Chandraghanta

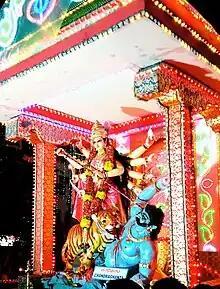
Idol of Chandraghanta on tableaux during the Mangalore Dasara procession.

Chandraghanta rides a wolf as her vehicle, however in accordance with many of the scriptures there is the mention of "Vrikahvahini", "Vrikahrudha" which refer to the wolf (Vrikah) as being ridden (Rudha) or them being seated on as (Asana) by the goddesses. This form of Devi Chandraghanta is a more warrior ready and apparently aggressive form that goddess Durga takes, however despite being adorned with the various weapons, she is also equally caring, benevolent and representes motherly qualities to her devotees. While the primary cause of this form was the destruction demons, her rather fierce depiction brings with it the encouragement that praying to her can grant one fearlessness. She is otherwise the very embodiment of serenity.